1905 Alberta general election

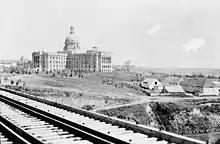
The Alberta Legislature Building as seen in 1914, was constructed after Edmonton was chosen as the capital of Alberta.

The competition between Calgary and Edmonton for the provincial capital was intense. During events in Edmonton, Liberal Attorney General Charles Wilson Cross assured the crowds that Edmonton would remain the capital. This position was endorsed by Conservative candidate William Antrobus Griesbach who declared that all thirteen northern Conservative candidates supported Edmonton as the capital.